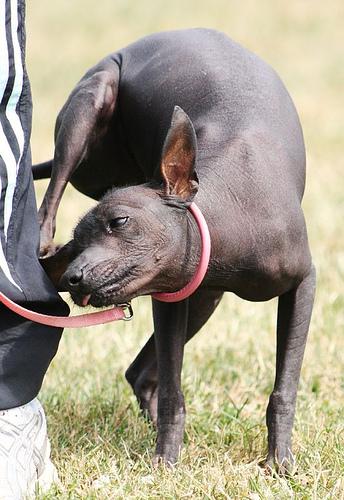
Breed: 220-n000069-Mexican_hairless